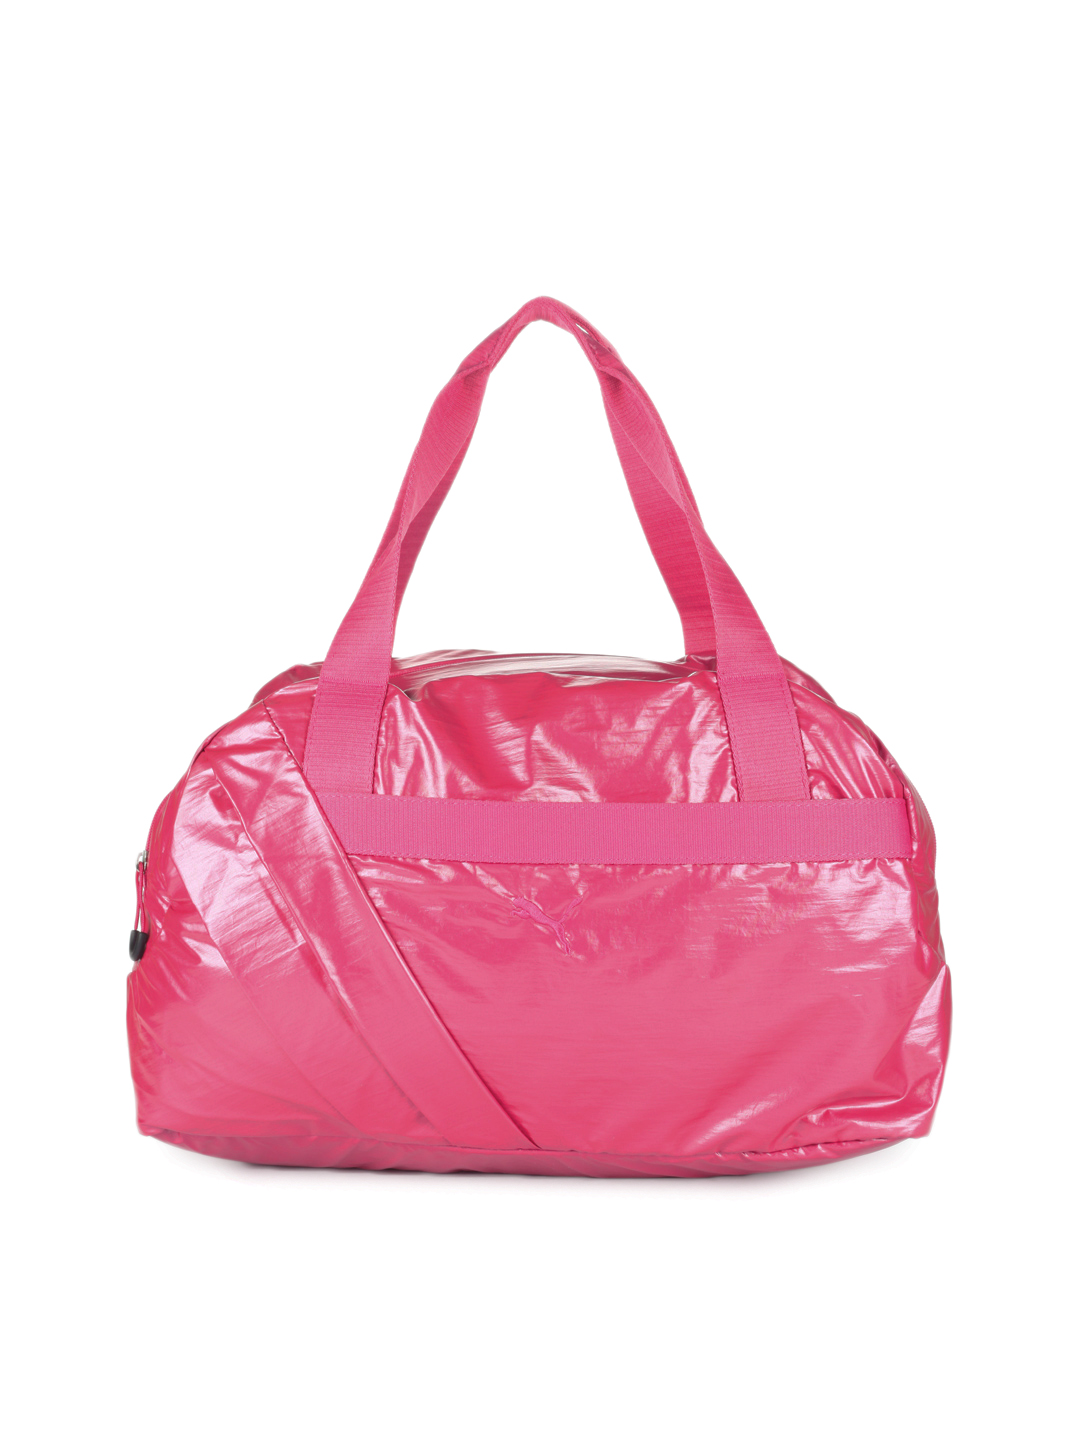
Puma Women Fitness Barrel Pink Handbag
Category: Accessories / Bags / Handbags
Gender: Women
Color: Pink
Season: Summer 2012
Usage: Casual